Ayukawa Station

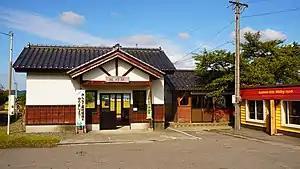
Ayukawa Station, September 2018

is a railway station in the city of Yurihonjō, Akita Prefecture, Japan, operated by the third-sector railway operator Yuri Kōgen Railway.